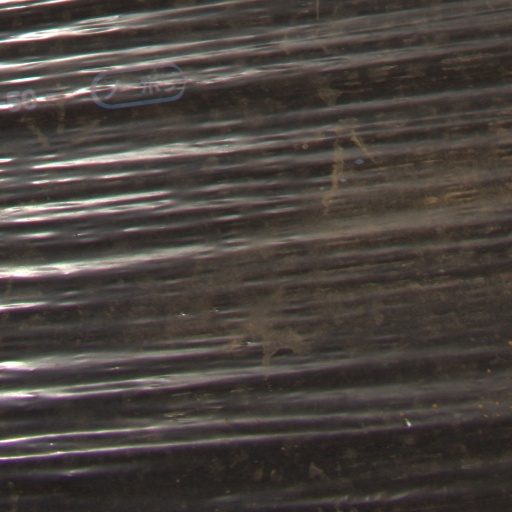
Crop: Jerusalem artichoke